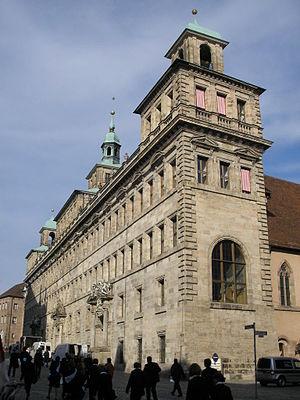
L'hôtel de ville de Nuremberg est l'hôtel de ville, c'est-à-dire l'édifice où siègent les autorités municipales, de la ville de Nuremberg en Allemagne.